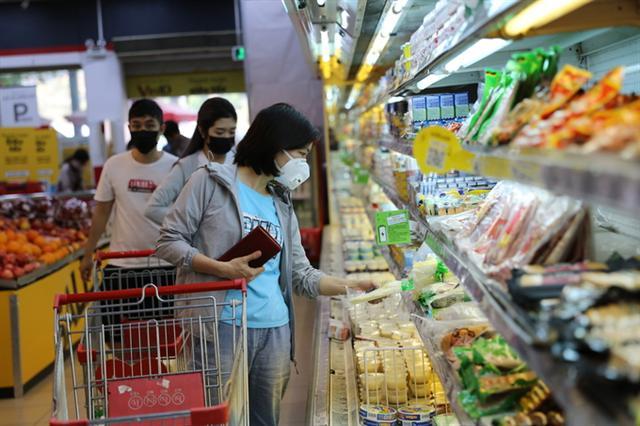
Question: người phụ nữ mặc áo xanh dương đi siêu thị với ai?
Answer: người phụ nữ đi một mình